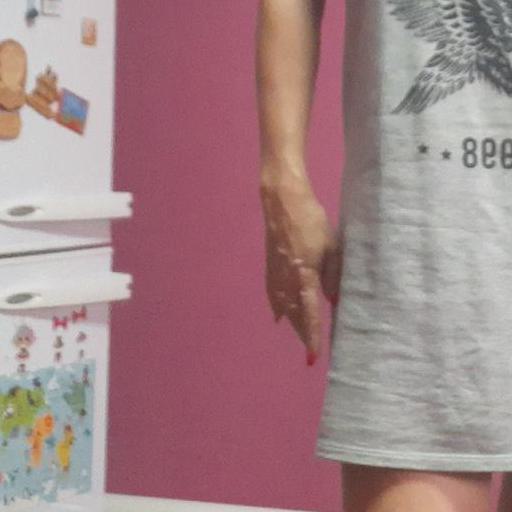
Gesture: no_gesture